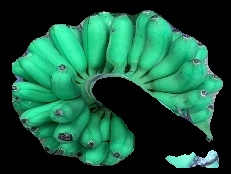
Variety: rasbale
Grade: grade1